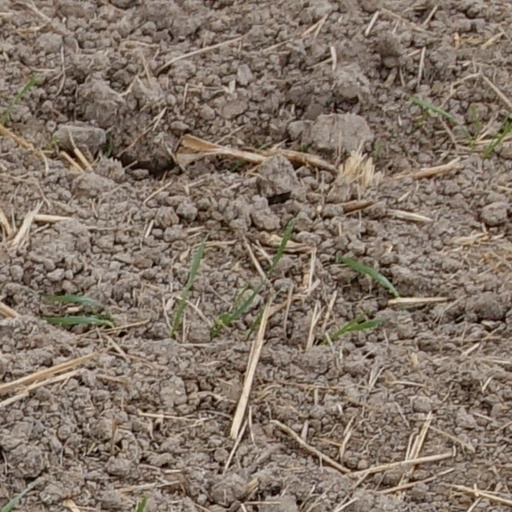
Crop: wheat